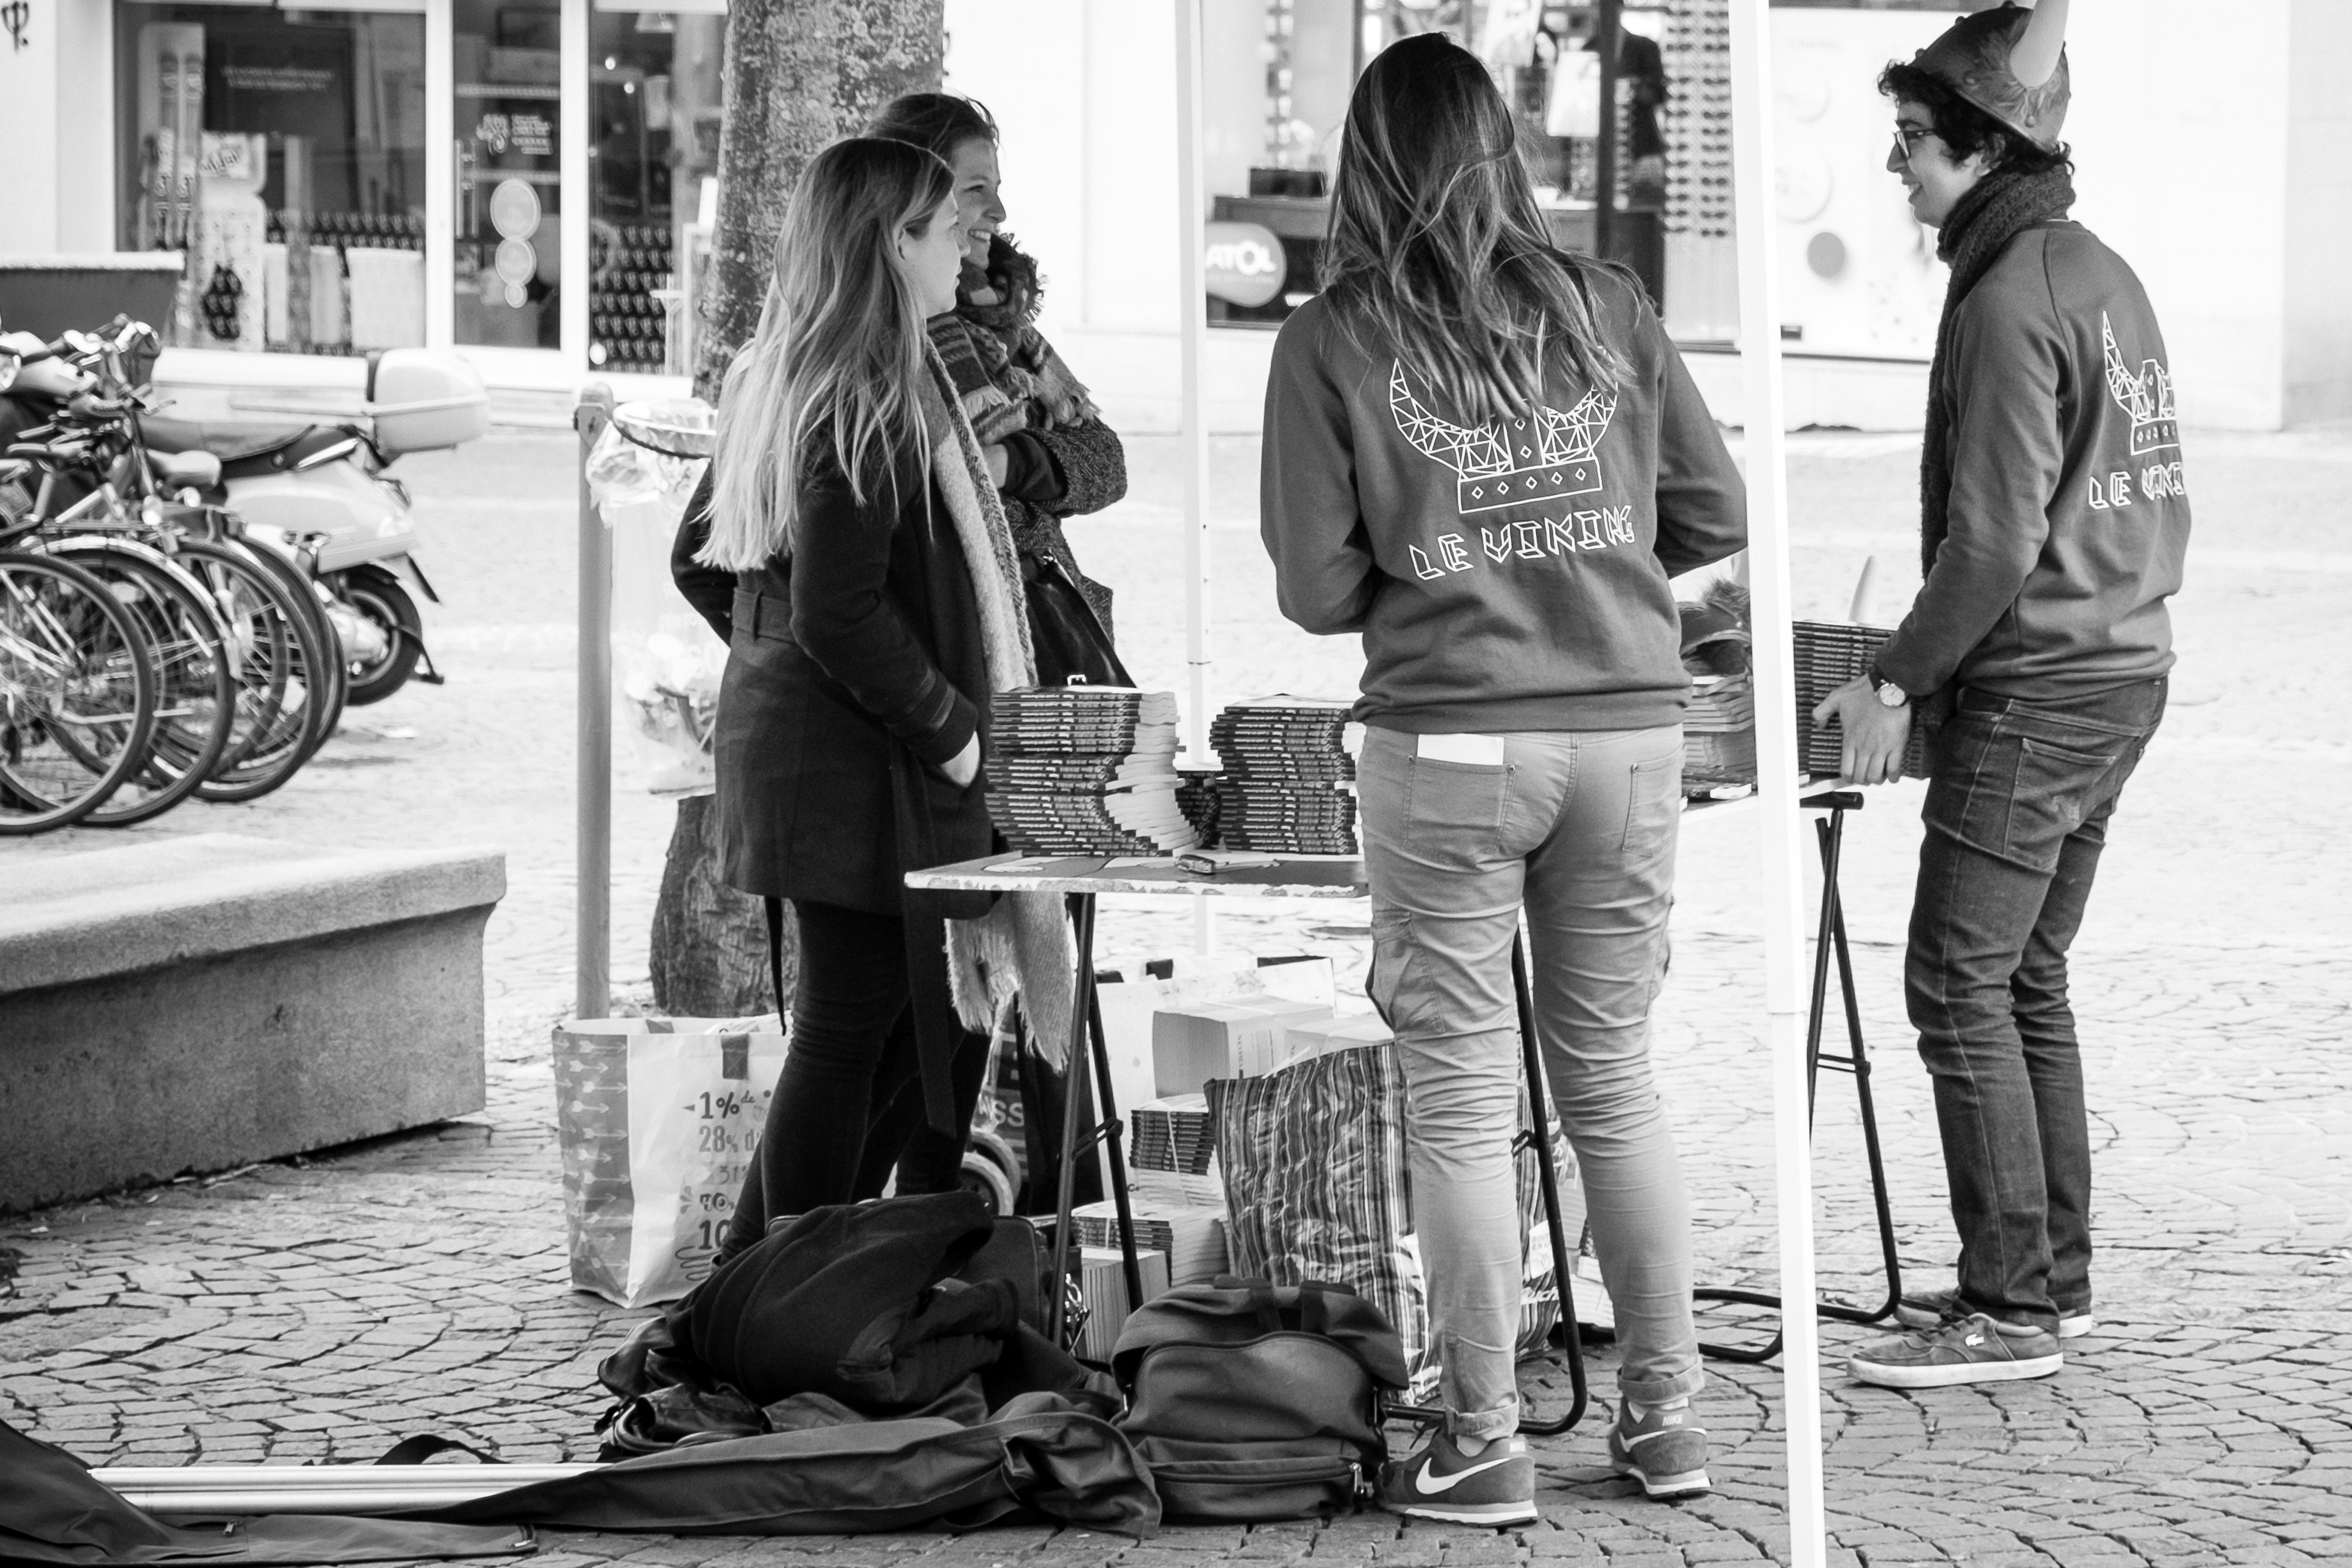
person, black and white, people, road, white, street, photography, urban, travel, france, fujifilm, spring, sitting, fashion, black, monochrome, bw, blackandwhite, blackwhite, infrastructure, ngc, photograph, snapshot, normandy, fr, fuji, stphotographia, normandie, fujixt1, fujix, noireblanc, rouen, monochrome photography, human positions